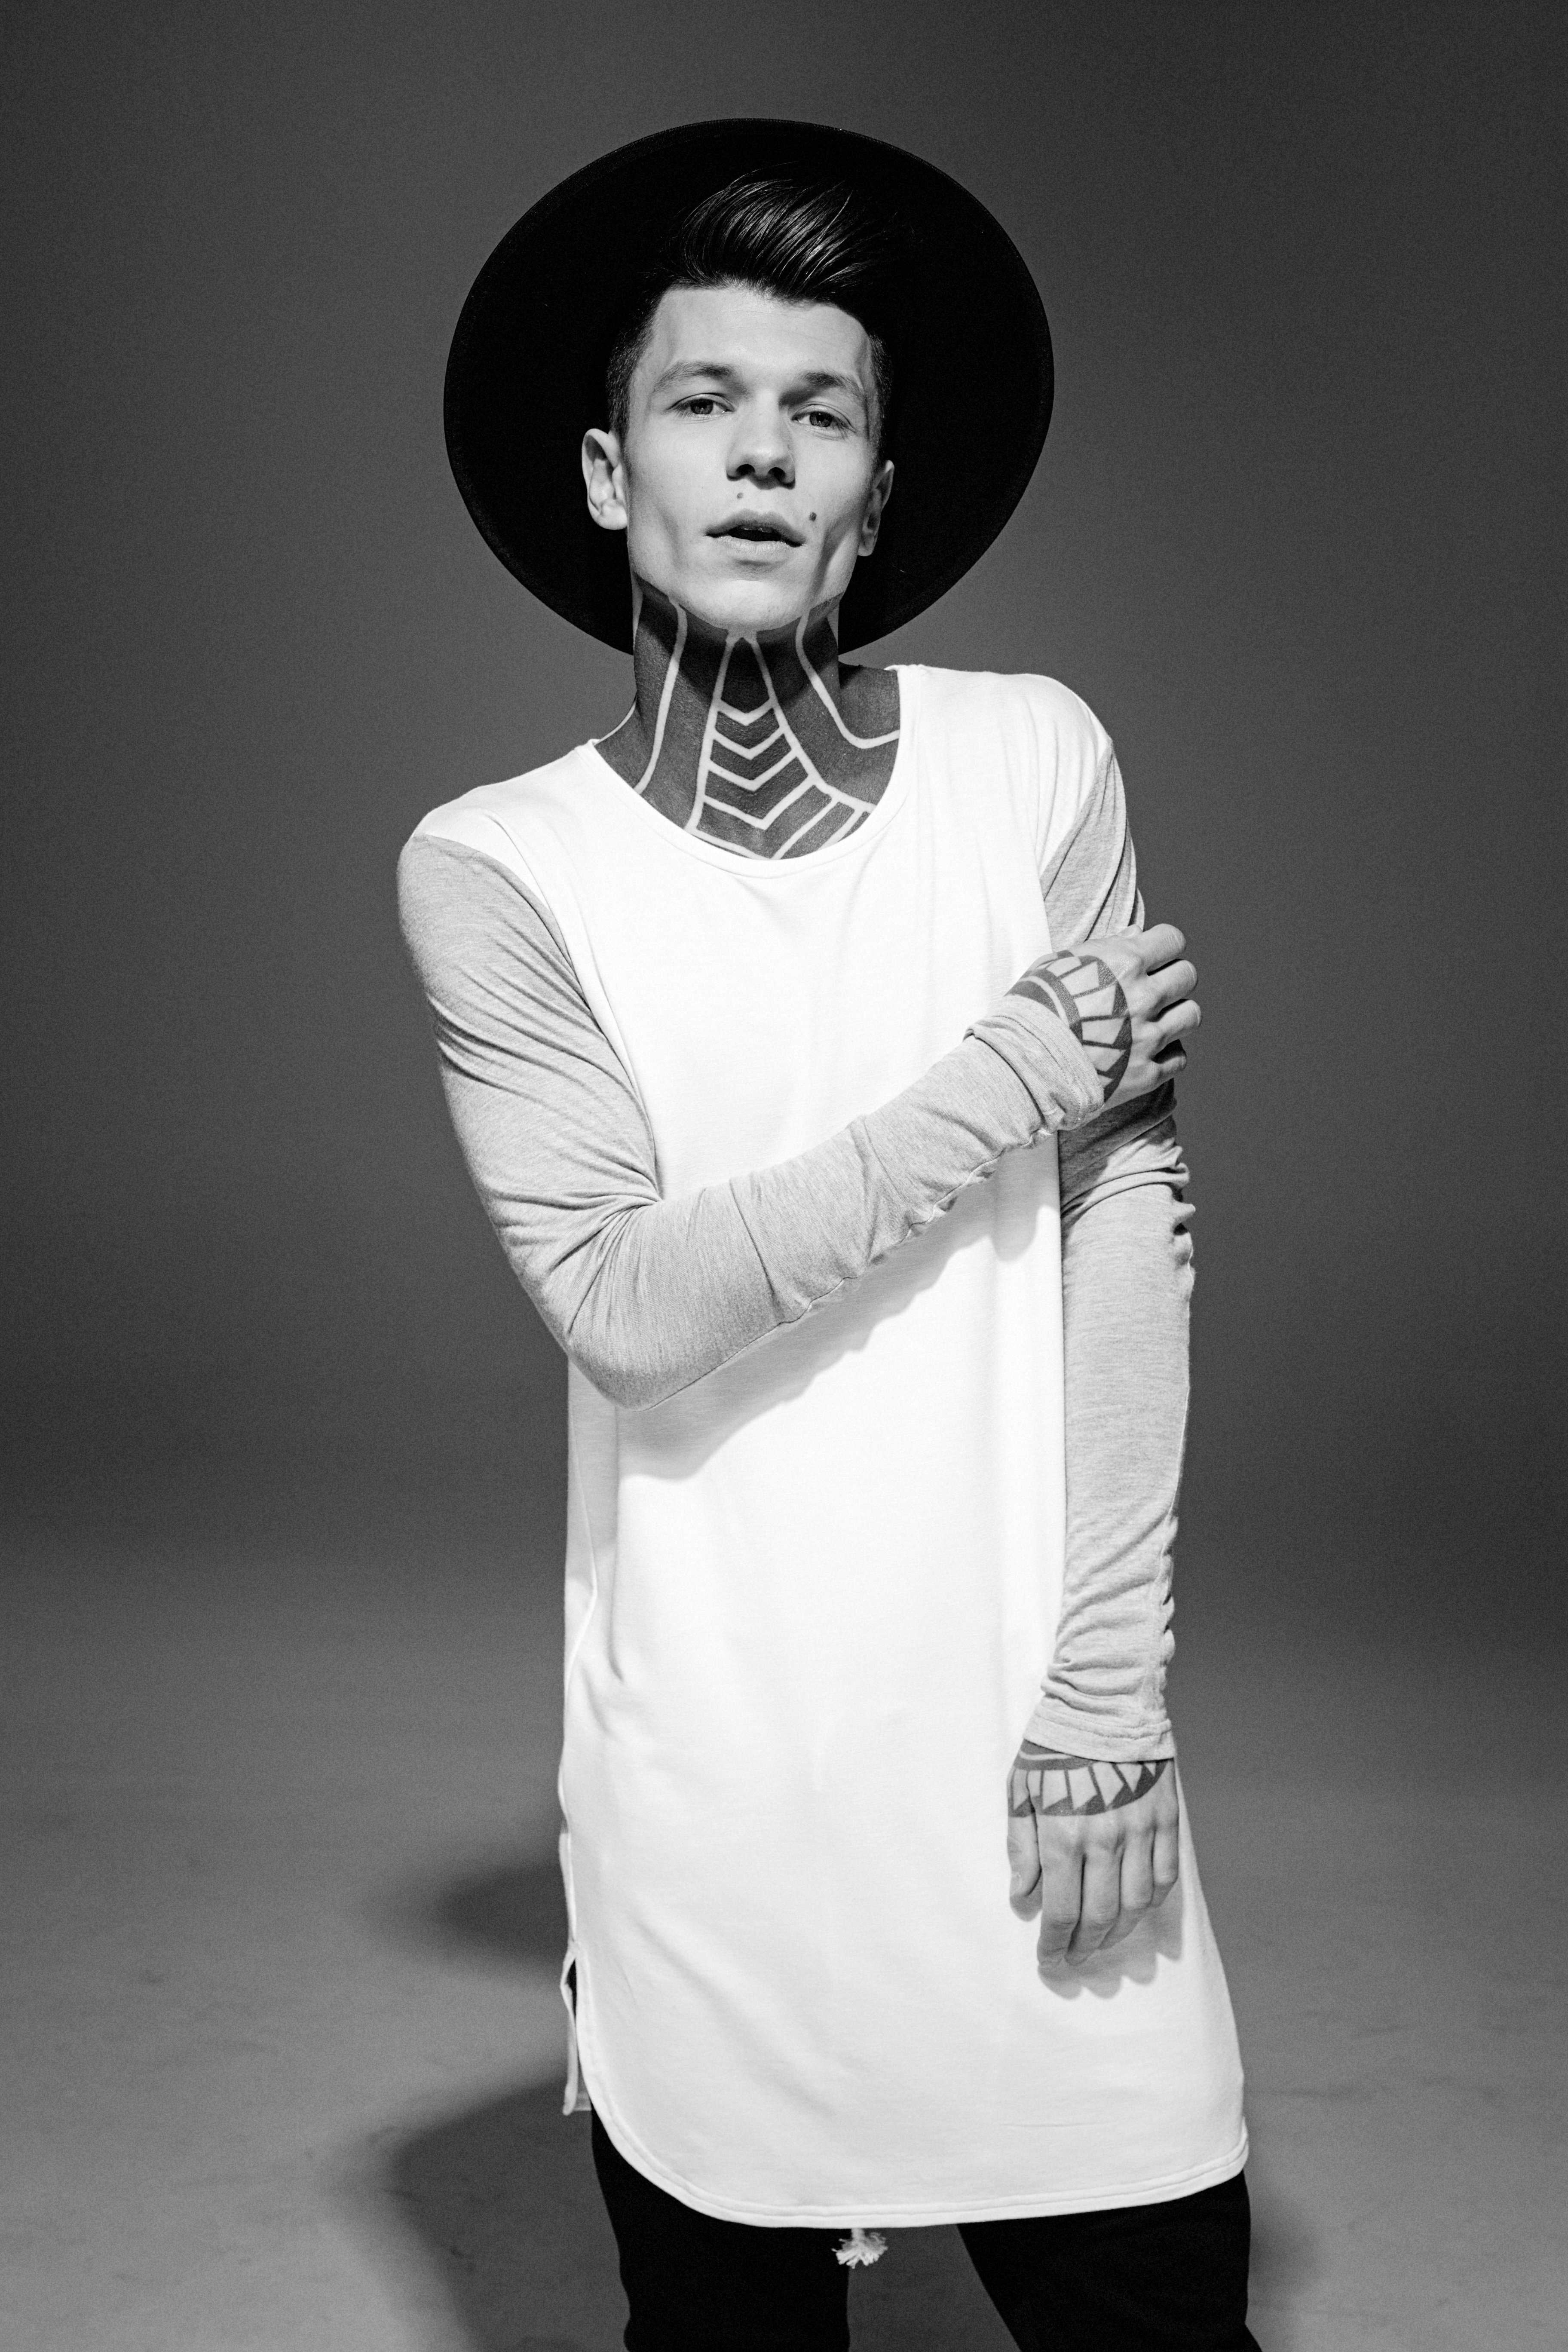
person, black and white, white, photography, portrait, model, spring, fashion, clothing, black, monochrome, gentleman, photograph, beauty, photo shoot, t shirt, monochrome photography, mime artist